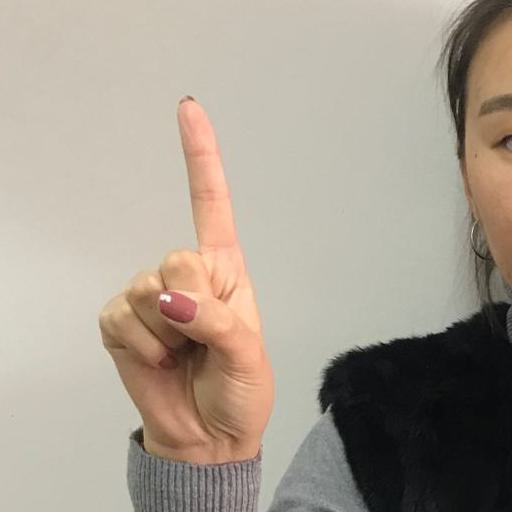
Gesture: one